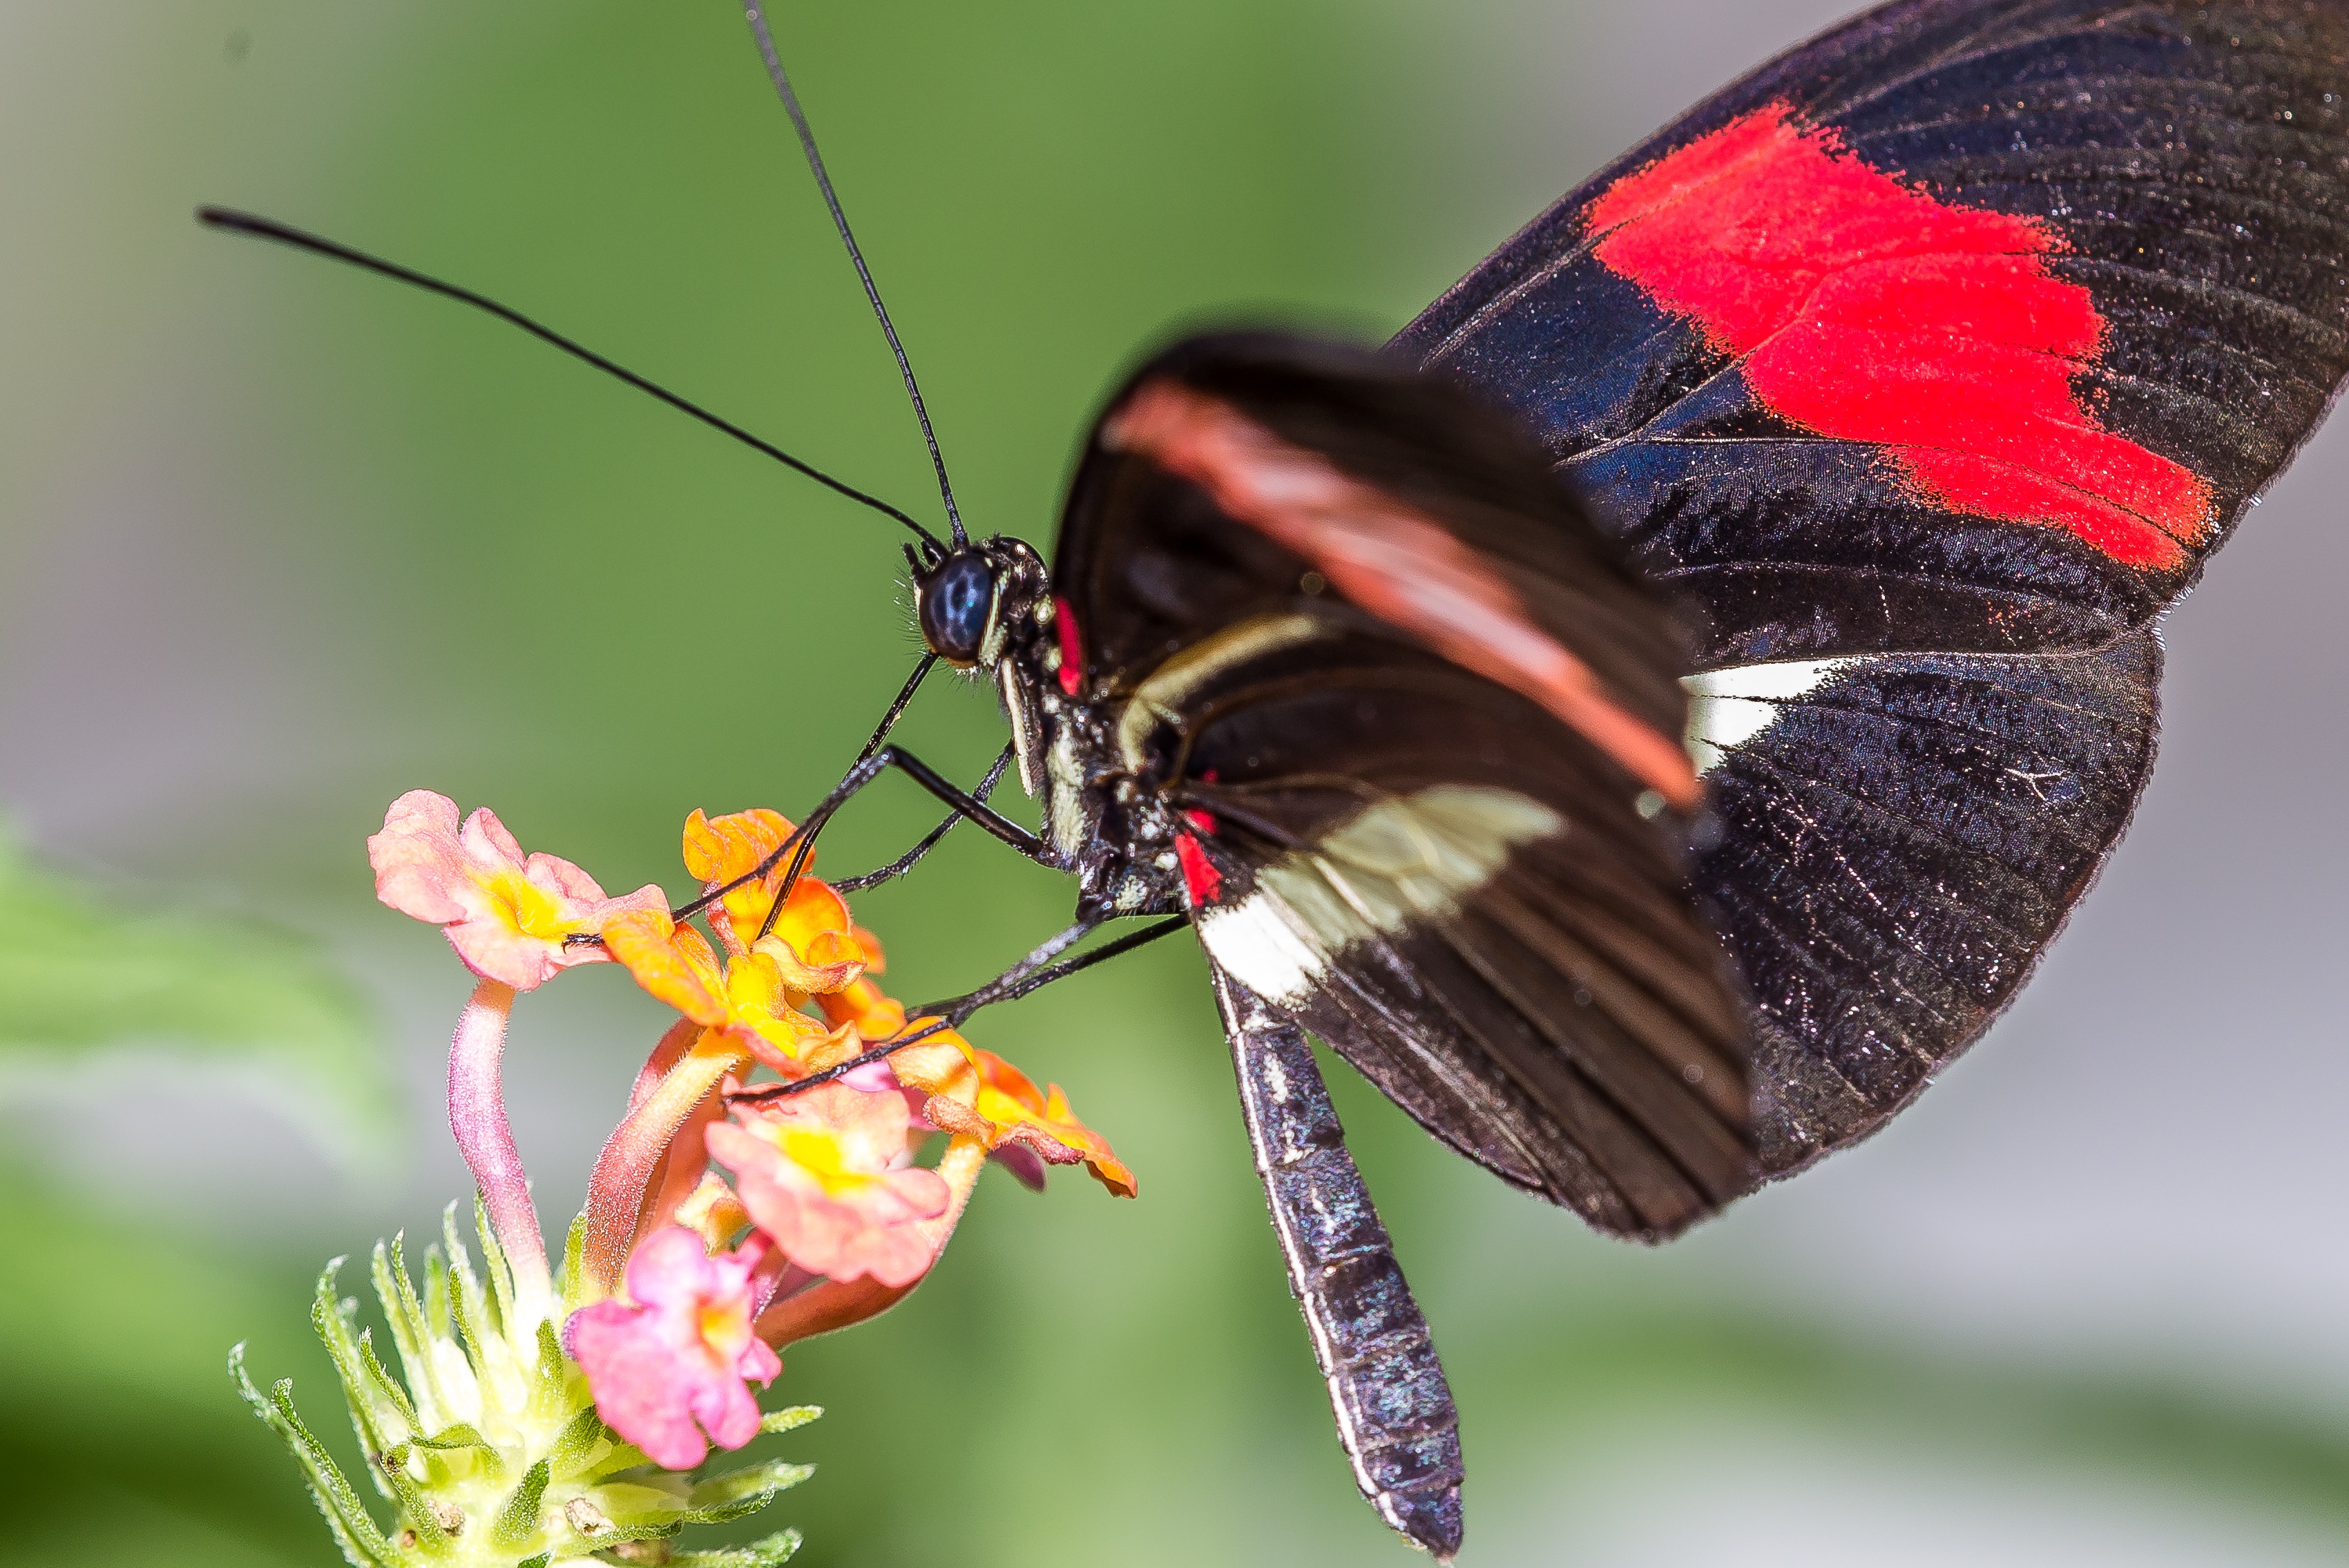
nature, blossom, plant, photography, flower, bloom, insect, macro, butterfly, close, flora, fauna, invertebrate, close up, nectar, macro photography, arthropod, pollinator, plant stem, moths and butterflies, lycaenid